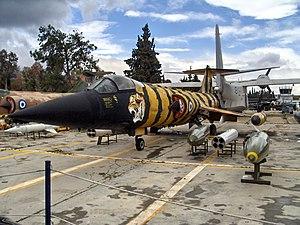
Le Lockheed F-104 Starfighter est un chasseur à réaction américain, mono-réacteur et supersonique qui a été construit à plus de 2 500 exemplaires à partir de 1954.